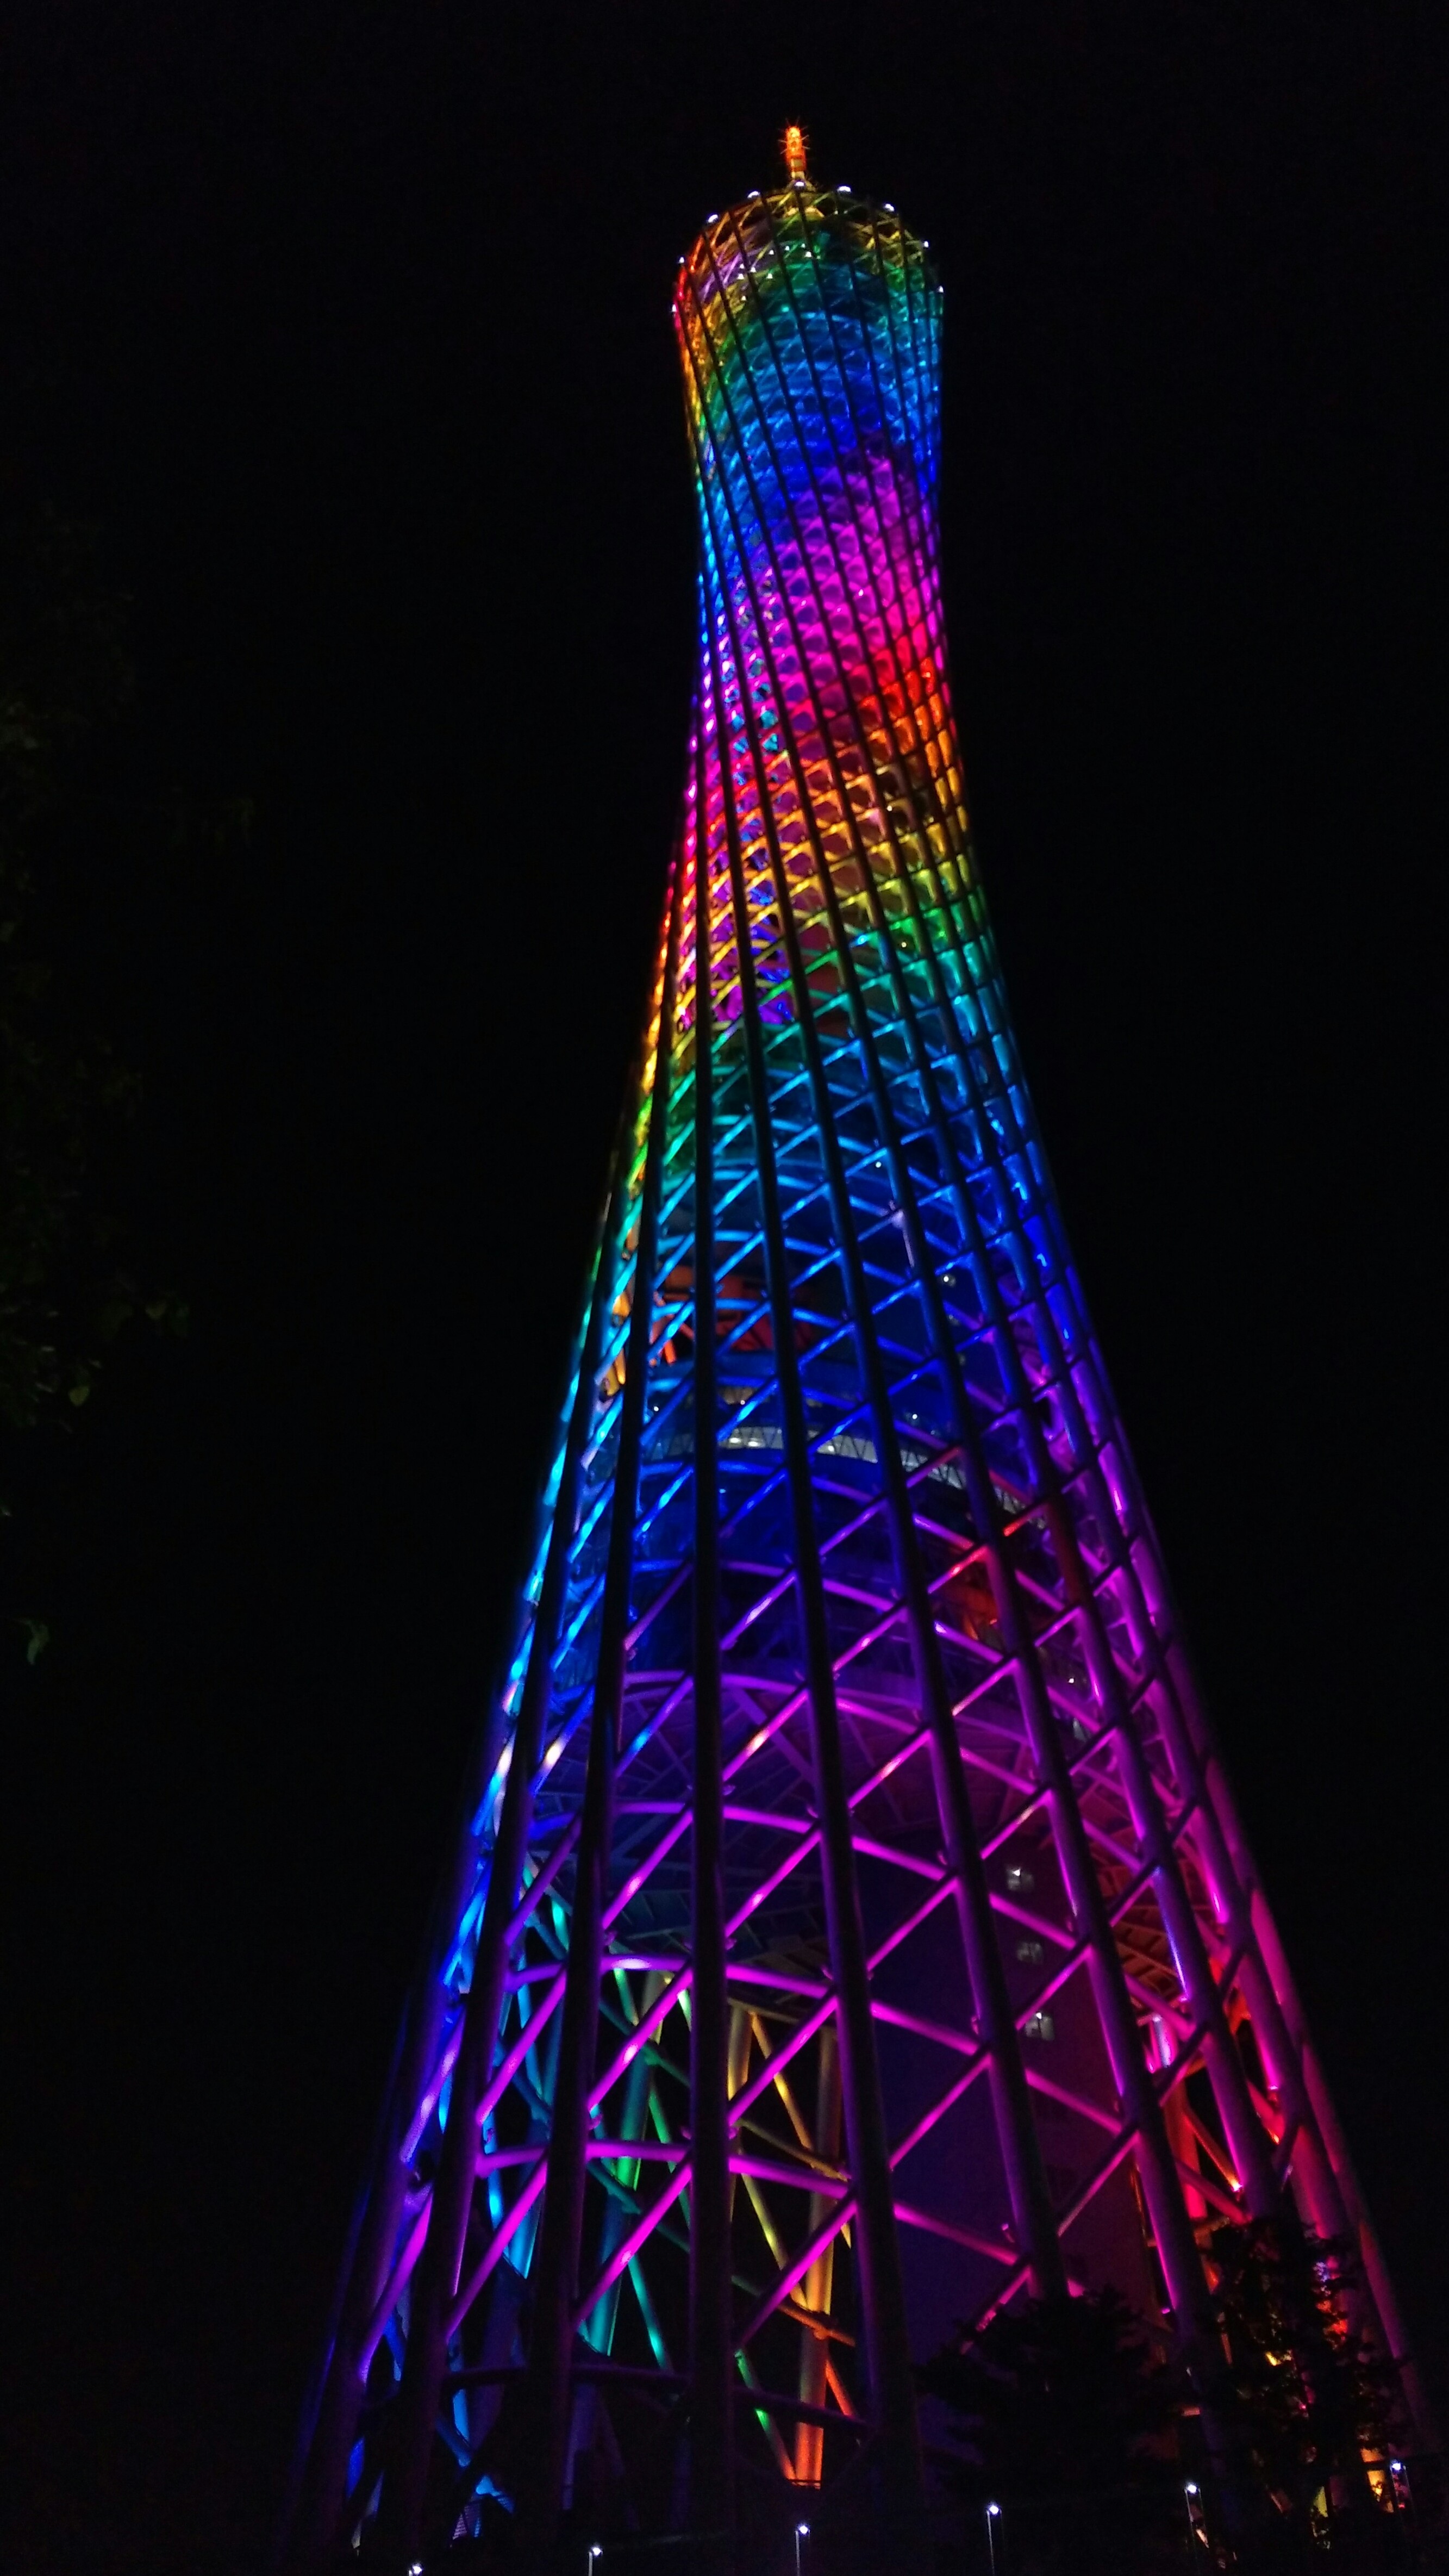
light, night, tower, blue, lighting, christmas tree, christmas decoration, shape, night view, christmas lights, canton tower